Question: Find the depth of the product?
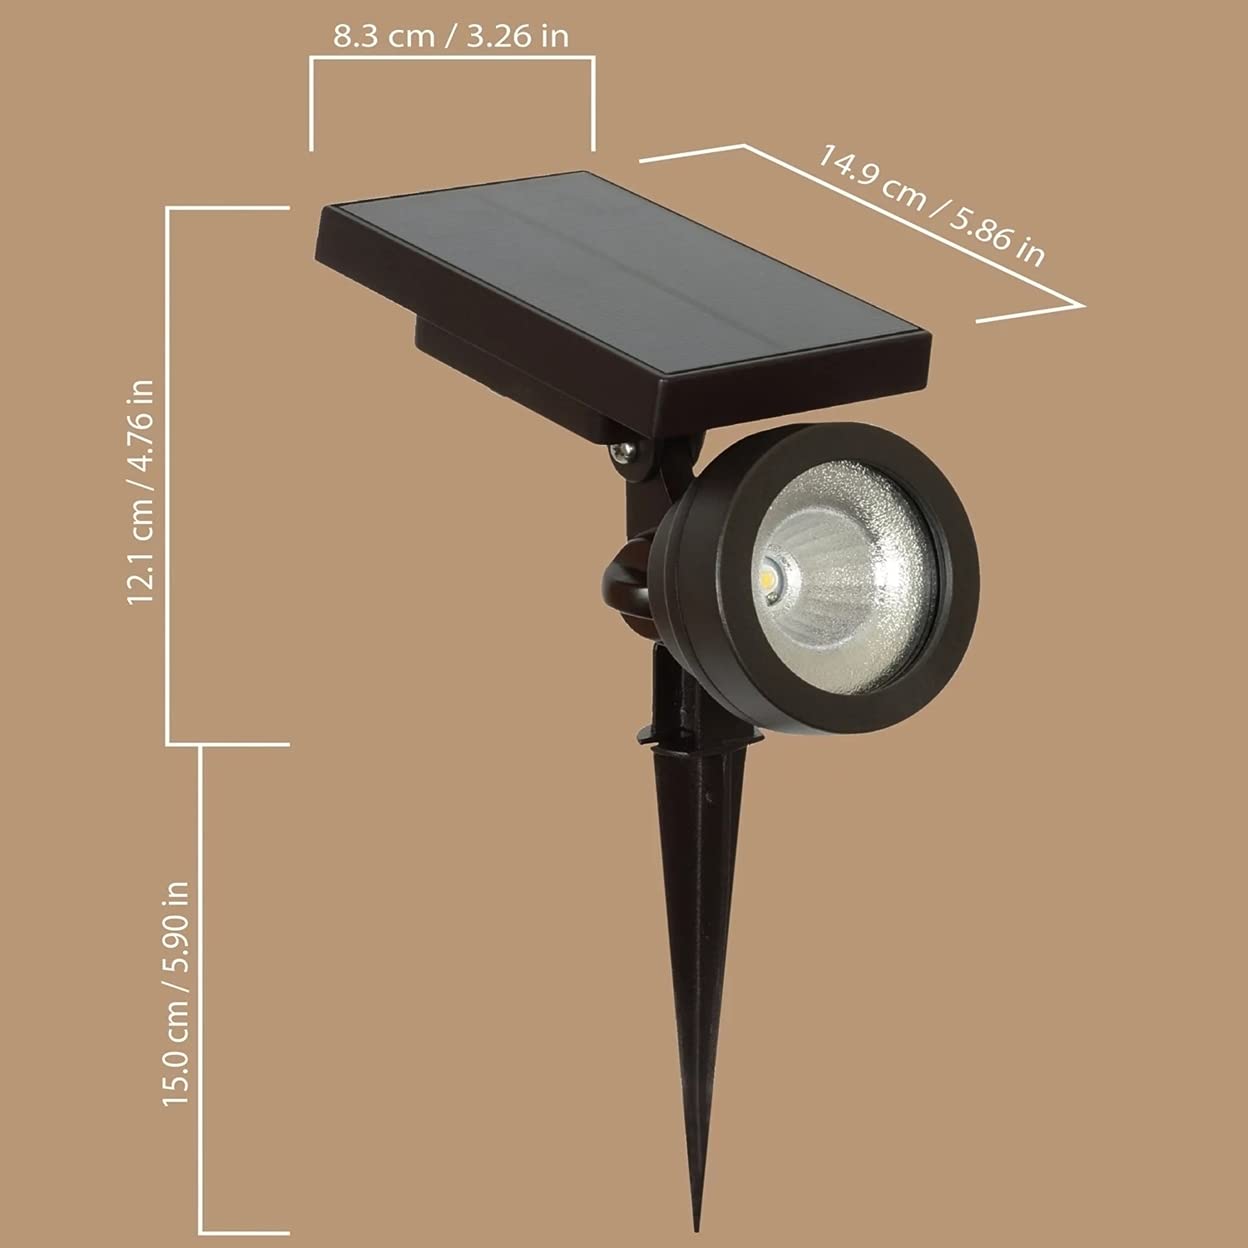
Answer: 5.86 inch